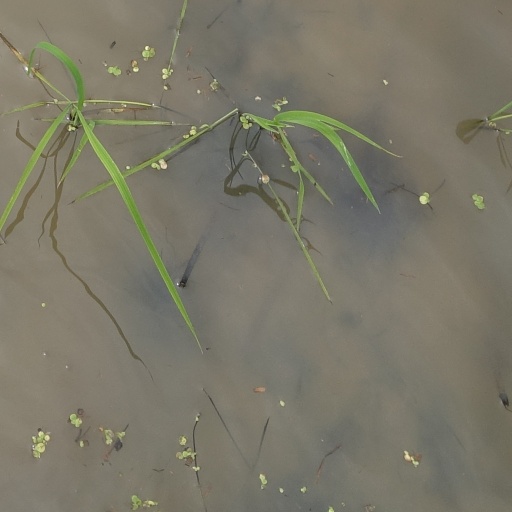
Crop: rice